Homebush Bay

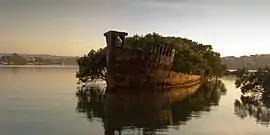
SS Ayrfield

The bay has a natural and artificial shoreline on the southern side of the Parramatta River between the suburbs of Wentworth Point and Rhodes. In the 1900s the bay was contaminated with dioxins and other chemicals by the local Union Carbide chemical plant, which has led to commercial fishing bans in most of Sydney Harbour, and health advisories about limiting the quantity of fish eaten from the Parramatta River. Other contaminants in the bay include phthalates, lead, polycyclic aromatic hydrocarbons, DDT, and heavy metals. The eastern shore of the bay was remediated starting in 2008 to remove about 75% of the dioxins from the bay. Remediation was completed in mid-2010, however fishing is still prohibited in Homebush Bay.